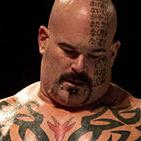
Age: 40